National Monument at Vítkov

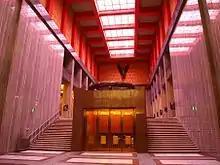
Monument interior

In 1918 an independent Czechoslovak state was declared. The state consistently supported activities aimed at maintaining and developing the tradition of foreign legions. The Resistance Monument was established within the Ministry of National Defence in May 1919 as an institution whose role it was to collect written and material memorabilia relating to the resistance. In 1920 the Monument became a separate military institute, with colonel Rudolf Medek as commander. The objective of the Resistance Monument as an institution was to build a structure which would inspire celebration and reverence as well as historical research activities, such as including an archive, library and museum. At that time the Resistance Monument was already cooperating with the Association for the Construction of Žižka's Monument in Žižkov. The two institutions merged in 1926, establishing the Union for the Construction of the Liberation Monument and the Monument to Jan Žižka of Trocnov.